Robert Eden, 3rd Baron Auckland

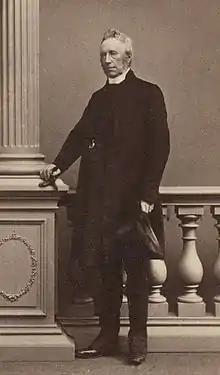
Lord Auckland in the 1860s

Robert John Eden, 3rd Baron Auckland (10 July 1799 – 25 April 1870), styled The Honourable Robert Eden from birth until 1849, was a British clergyman. He was Bishop of Sodor and Man from 1847 to 1854 and Bishop of Bath and Wells from 1854 to 1869.